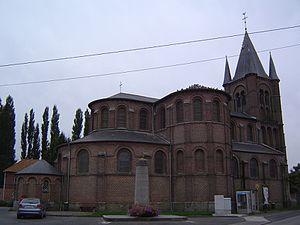
Willemeau, Église Église Saint-Géry, vue de côté
Willemeau est une section de la ville belge de Tournai, située en Région wallonne dans la province de Hainaut.